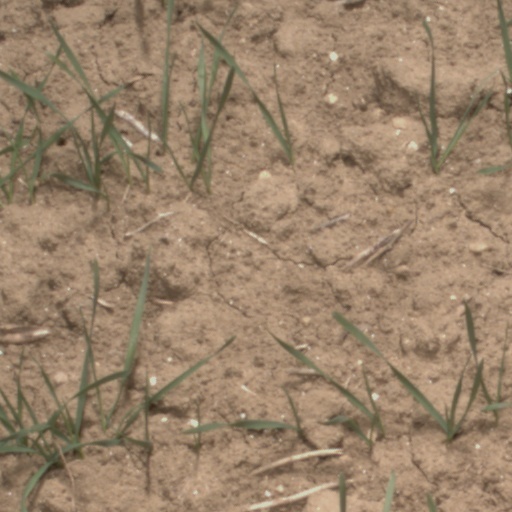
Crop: wheat